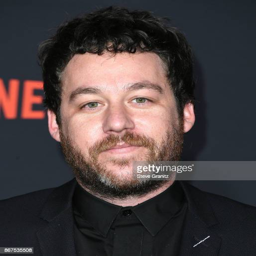
person arrives at the premiere of season